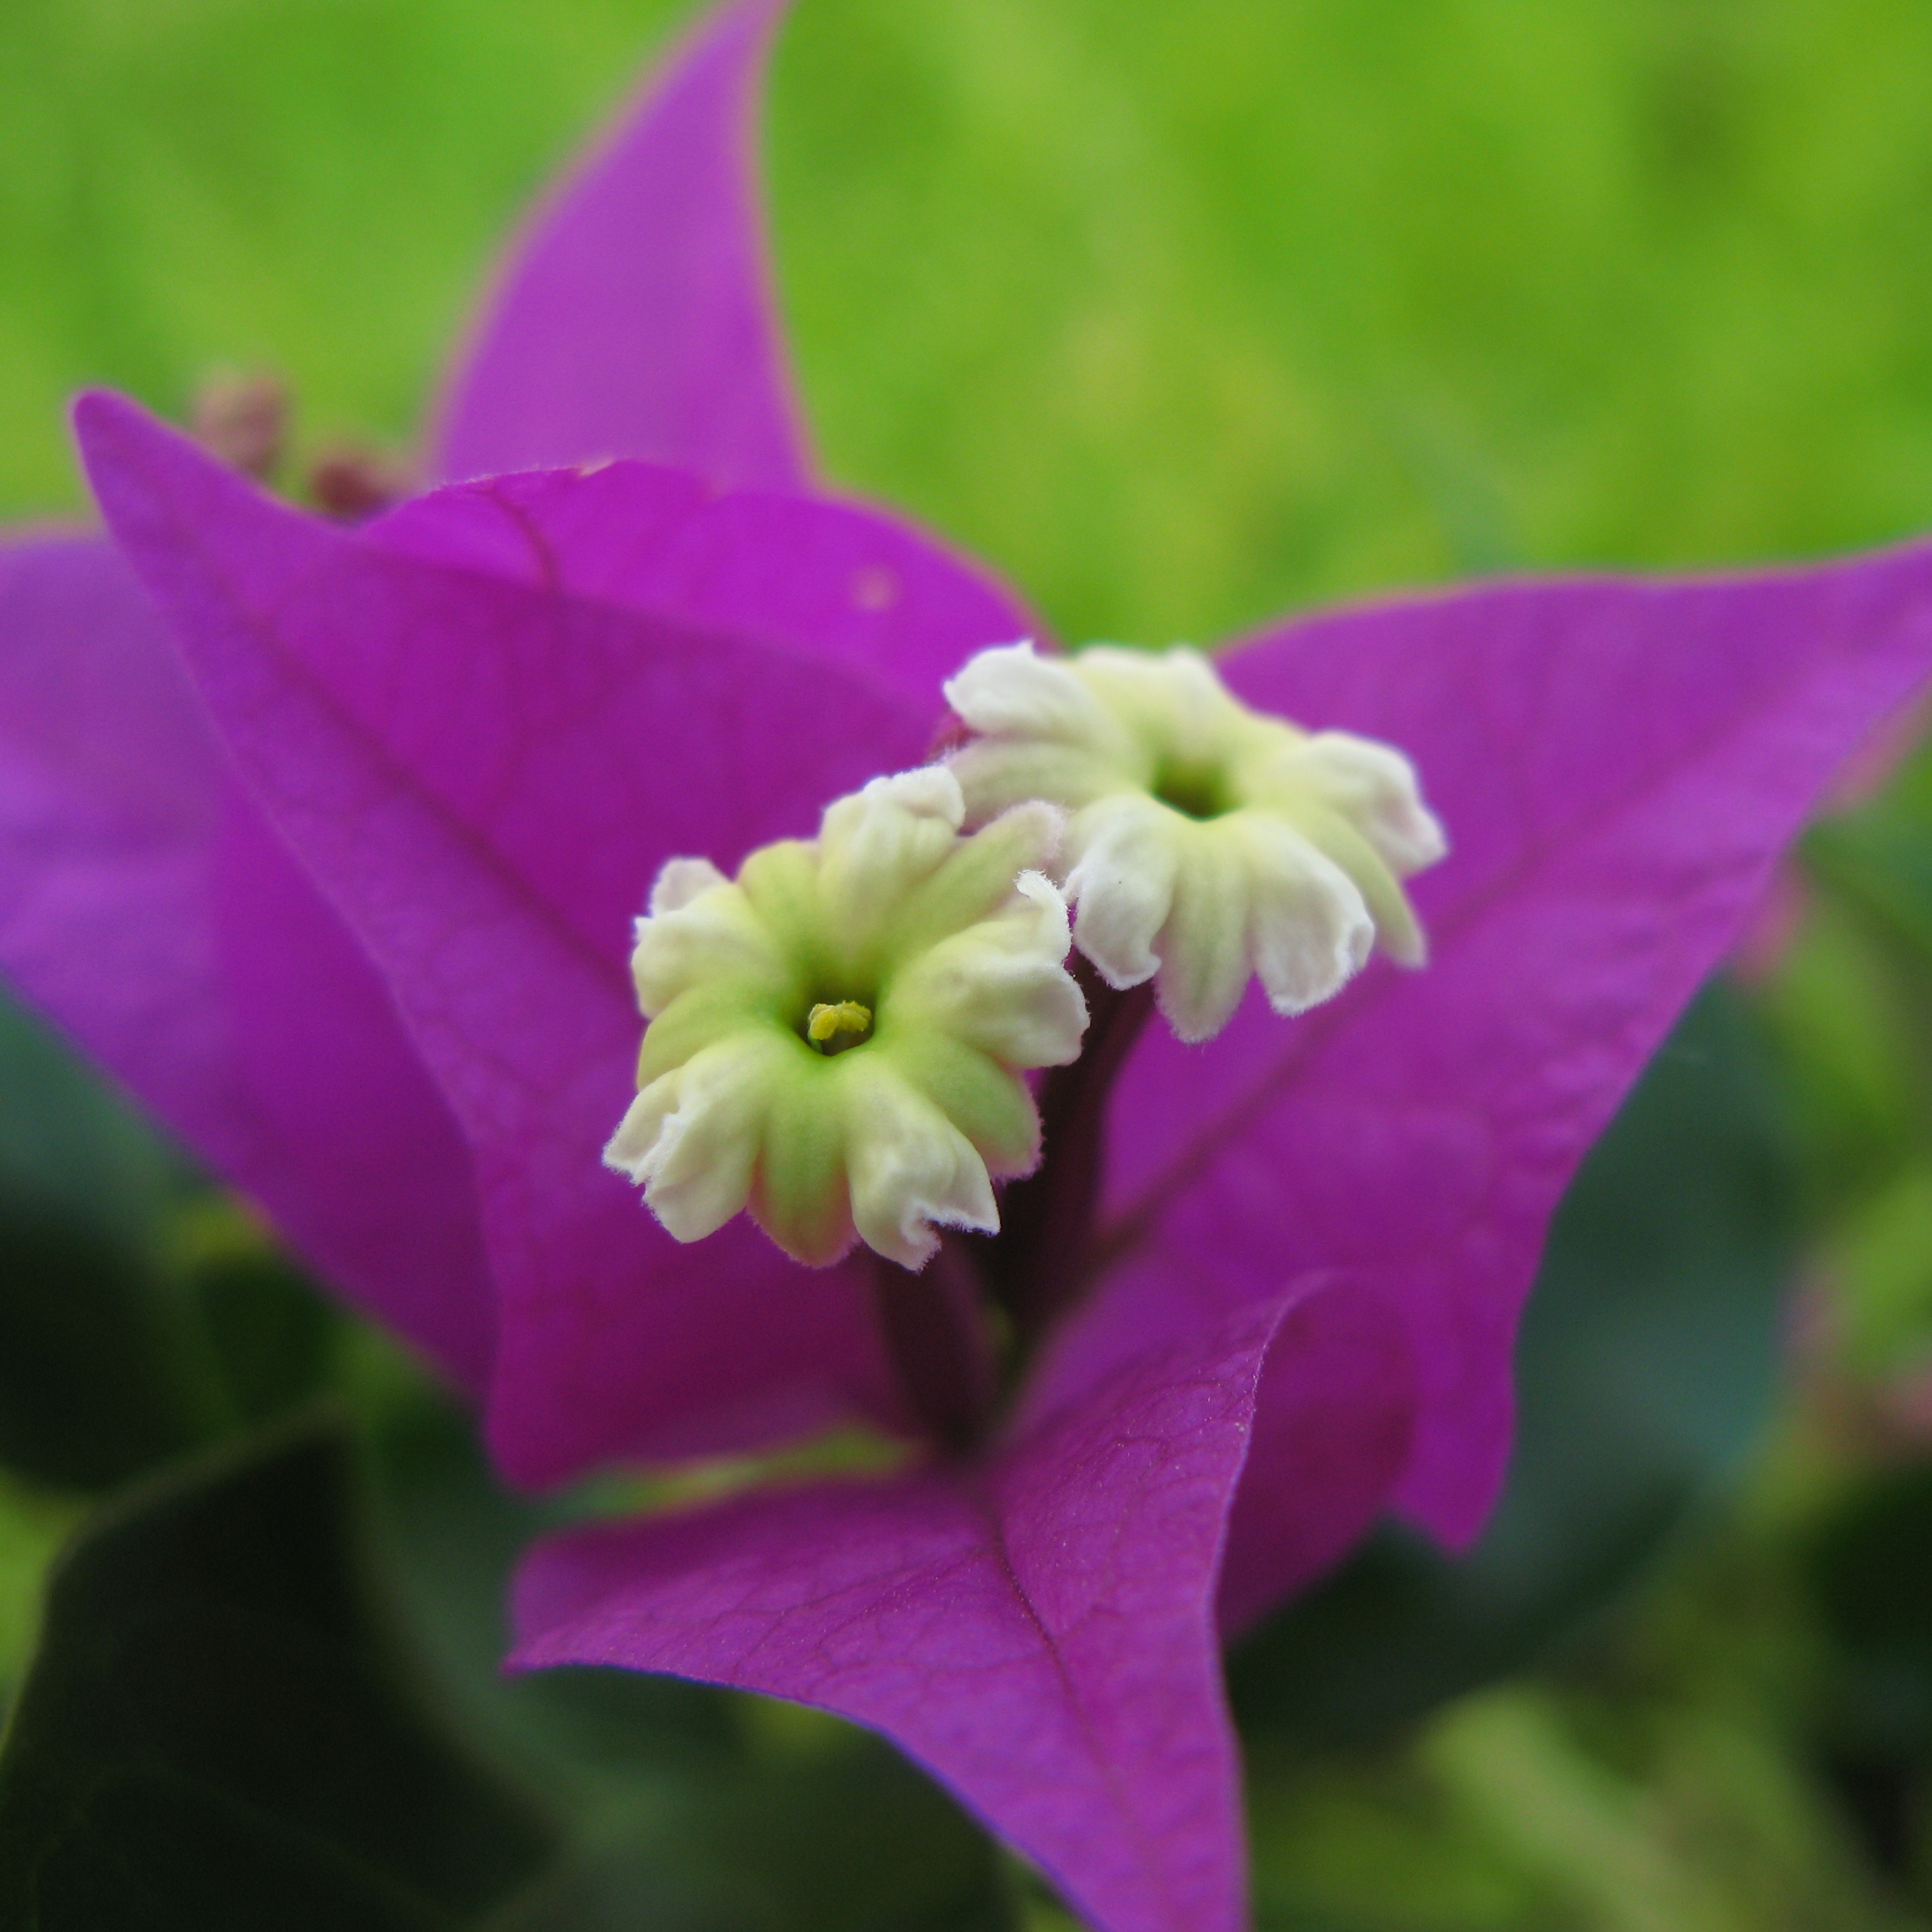
plant, white, flower, petal, high, flora, wildflower, nagasaki, hires, bougainvillea, brazil, morning glory, hi, res, resolution, g7, themacrogroup, spectabilis, moonflower, macro photography, flowering plant, bellflower family, land plant, morning glory family, beach moonflower